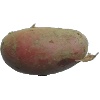
Label: red_potato